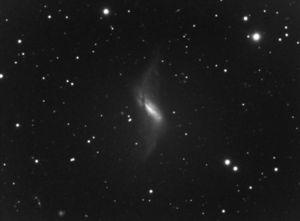
NGC 660 est une galaxie spirale barrée située dans la constellation des Poissons à environ 38 millions d'années-lumière de la Voie lactée. Elle a été découverte par l'astronome germano-britannique William Herschel en 1784.